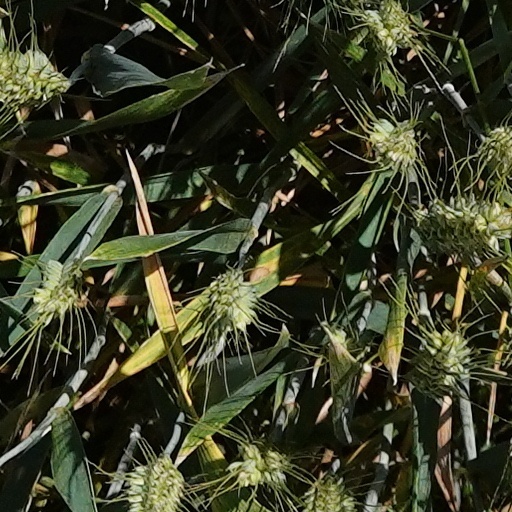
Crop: wheat